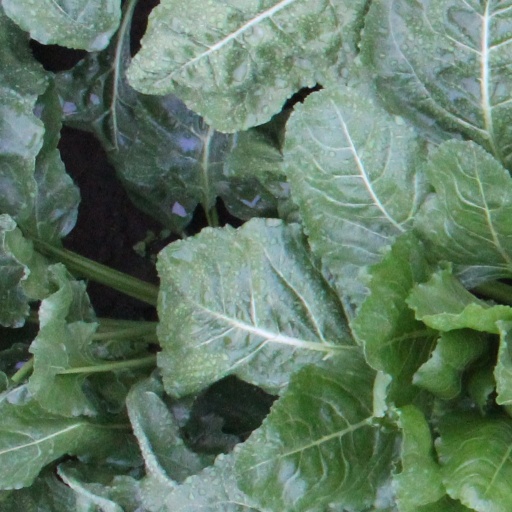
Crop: sugar beet